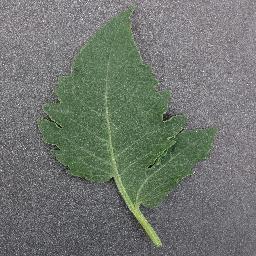
Label: Tomato___healthy